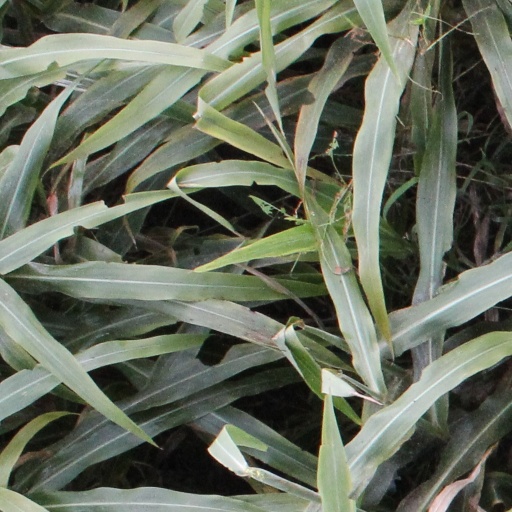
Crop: sorghum